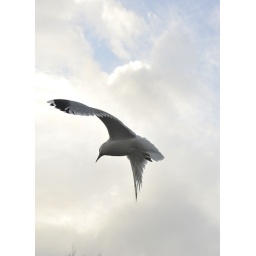
An afternoon walk in the park, as the sun peaked out of clouds to show the blue they hid.